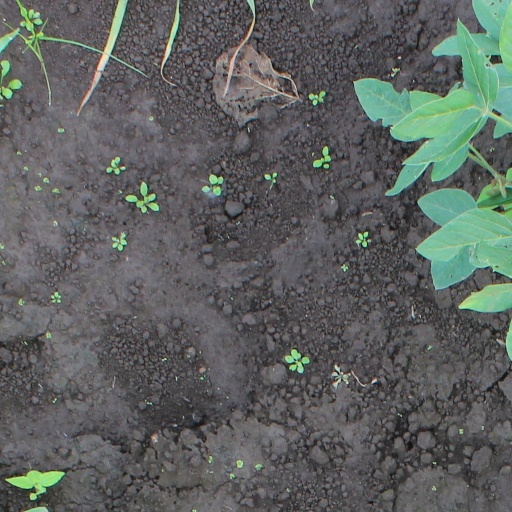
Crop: soybean